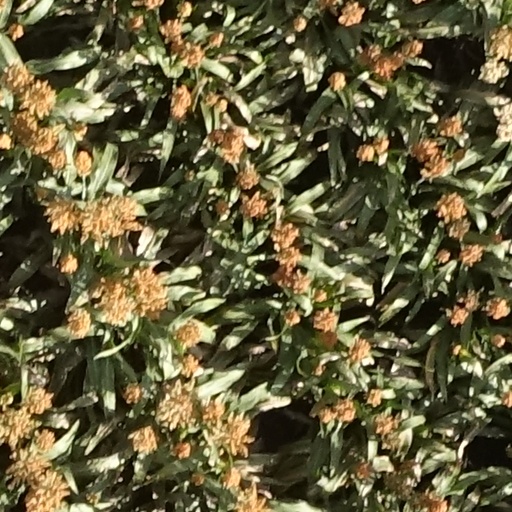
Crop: sorghum